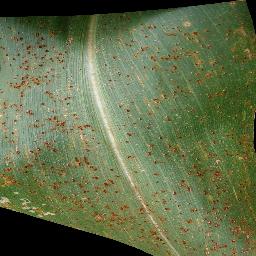
Label: Corn___Common_rust